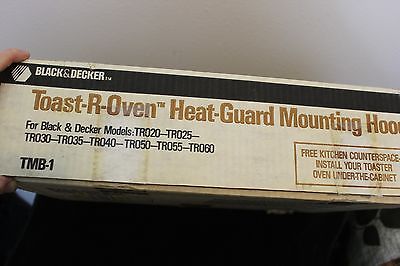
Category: toaster